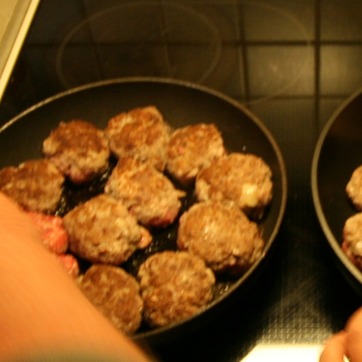
Material: food